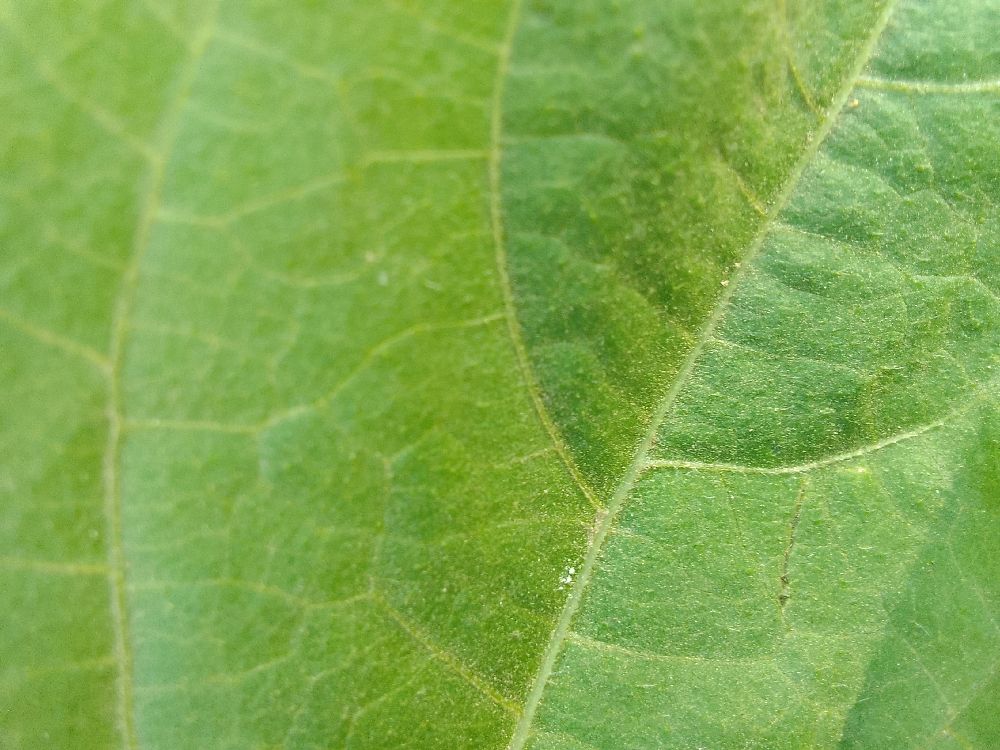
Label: healthy